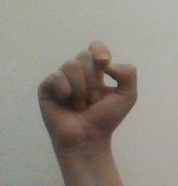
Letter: fa